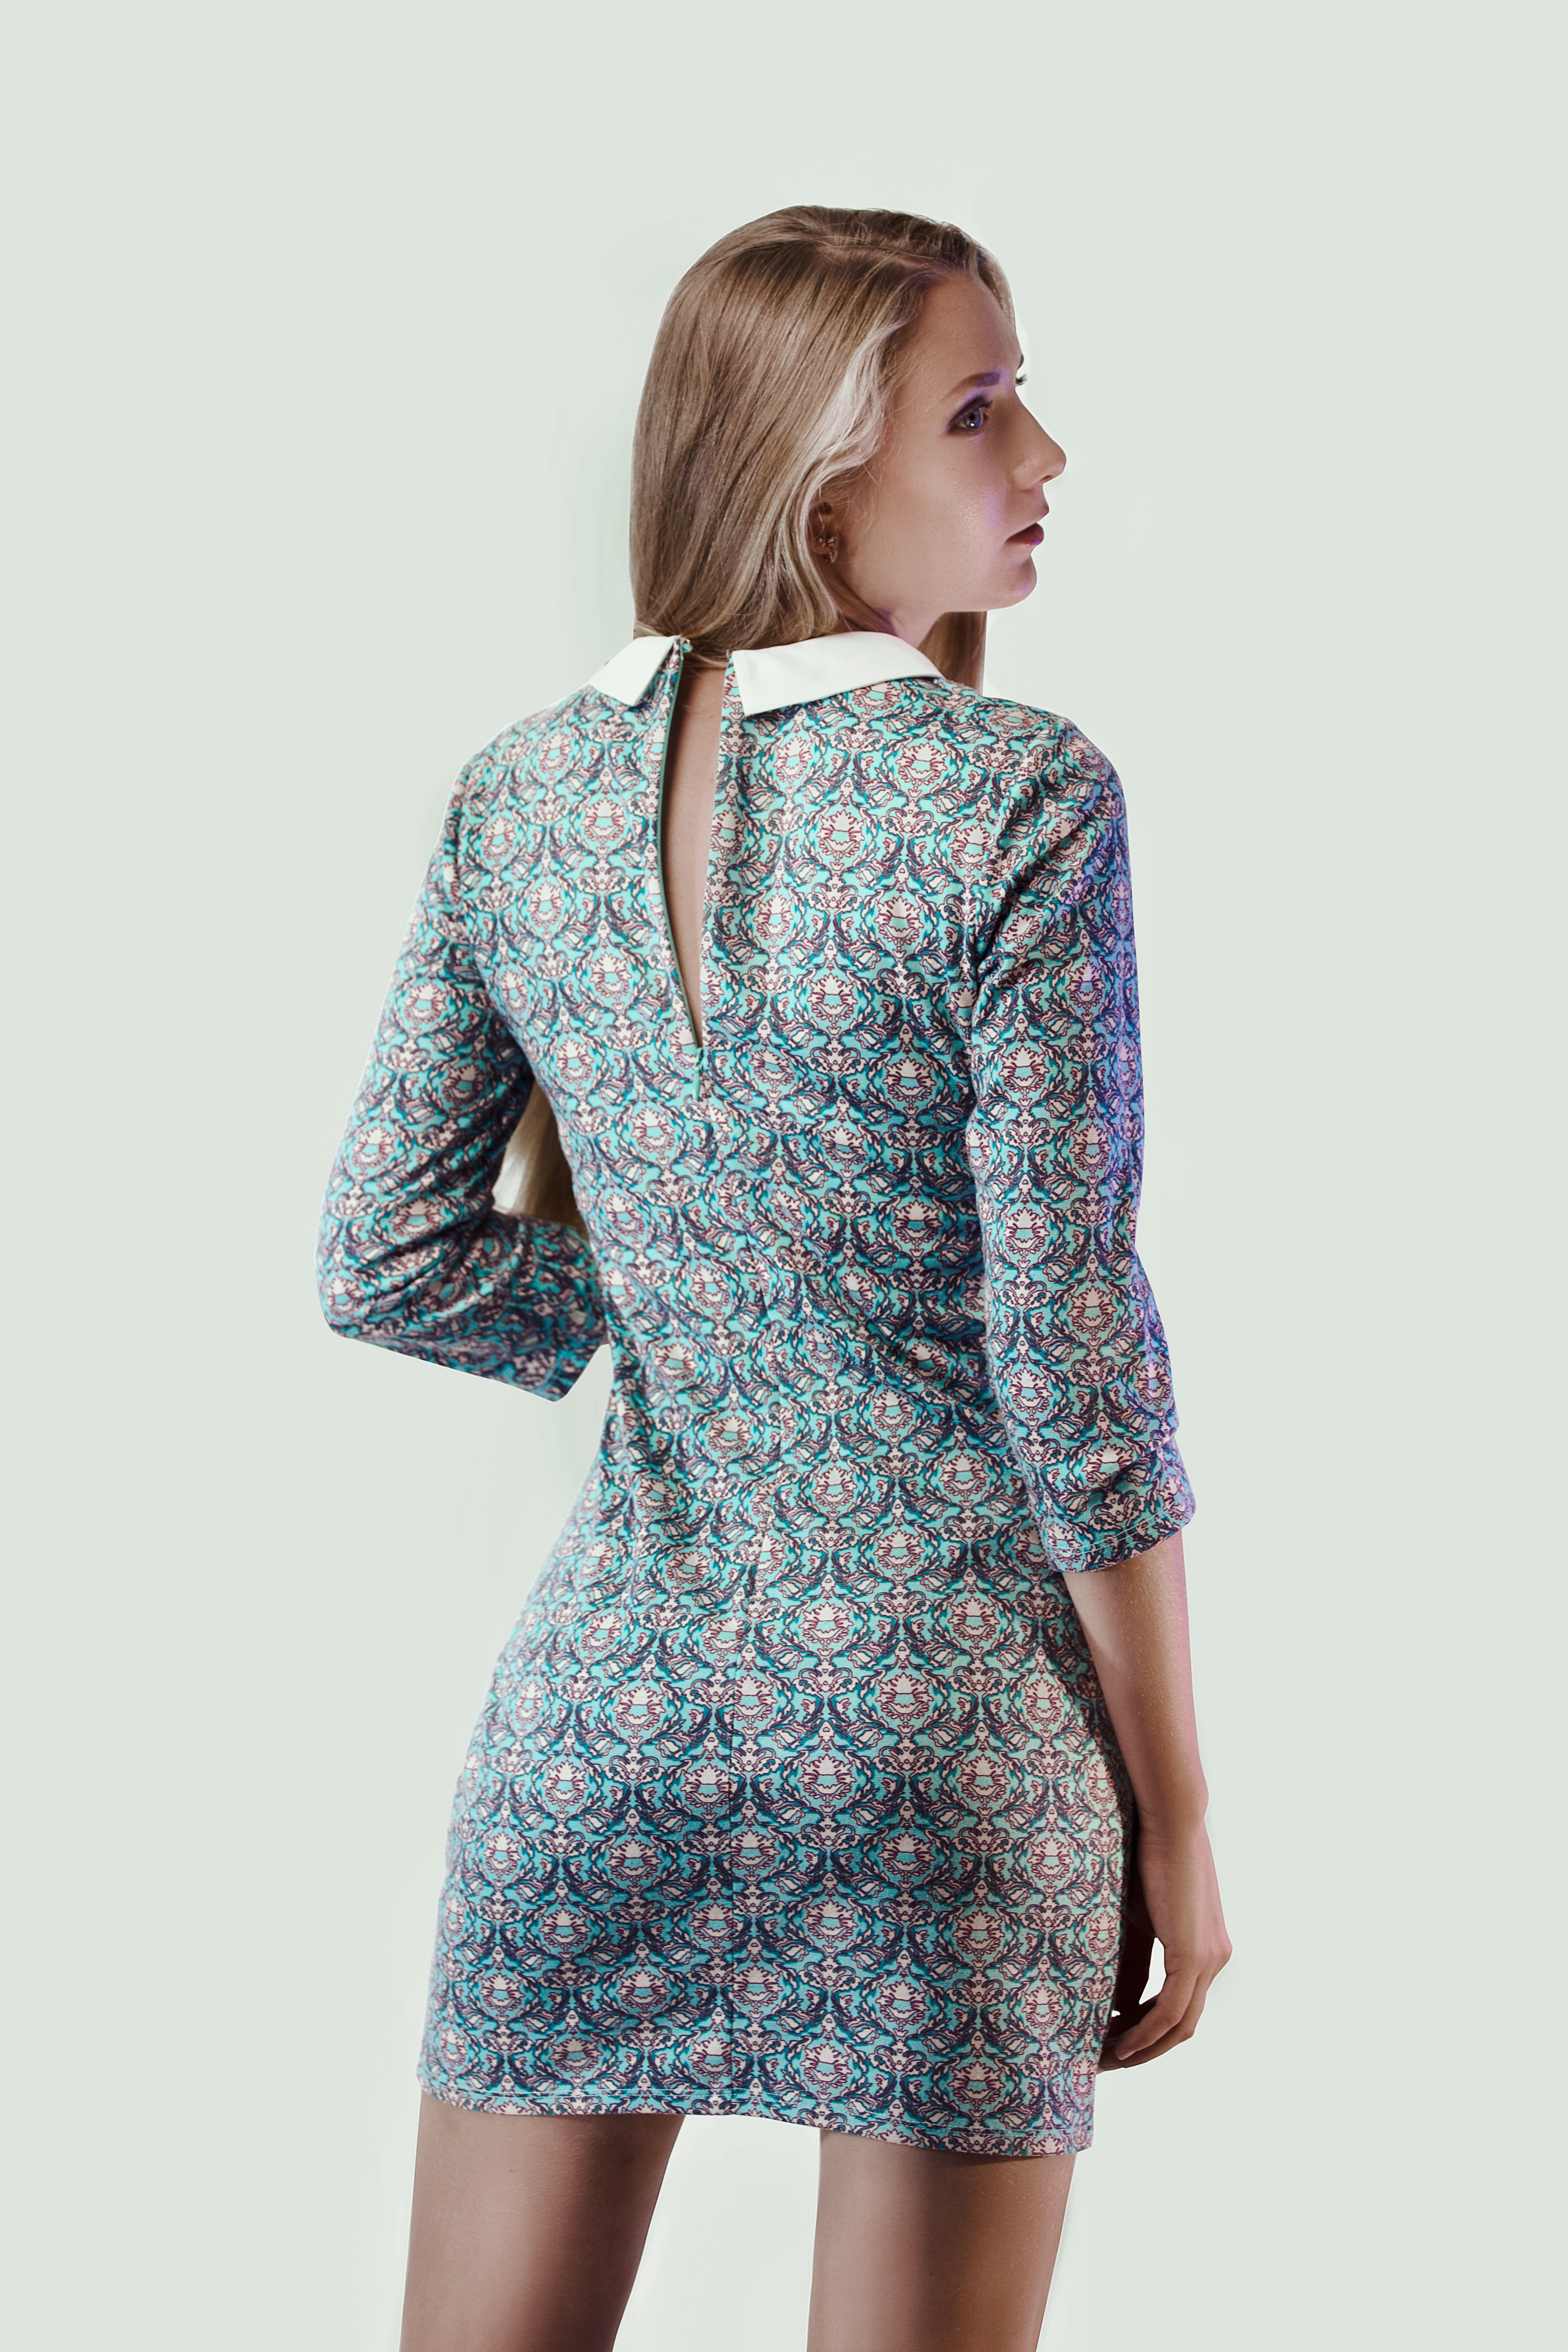
man, person, girl, woman, hair, flower, bloom, view, female, portrait, model, young, green, youth, fashion, clothing, blonde, jacket, shoulder, long hair, flowers, eyes, dress, aqua, hands, neck, beauty, beautiful, sexy, style, european, pretty, posture, waist, photoshoot, emotions, cosmetics, erotic, photo portrait, tempting, female hands, sleeve, photo shoot, fashion model, country style, day dress, cocktail dress